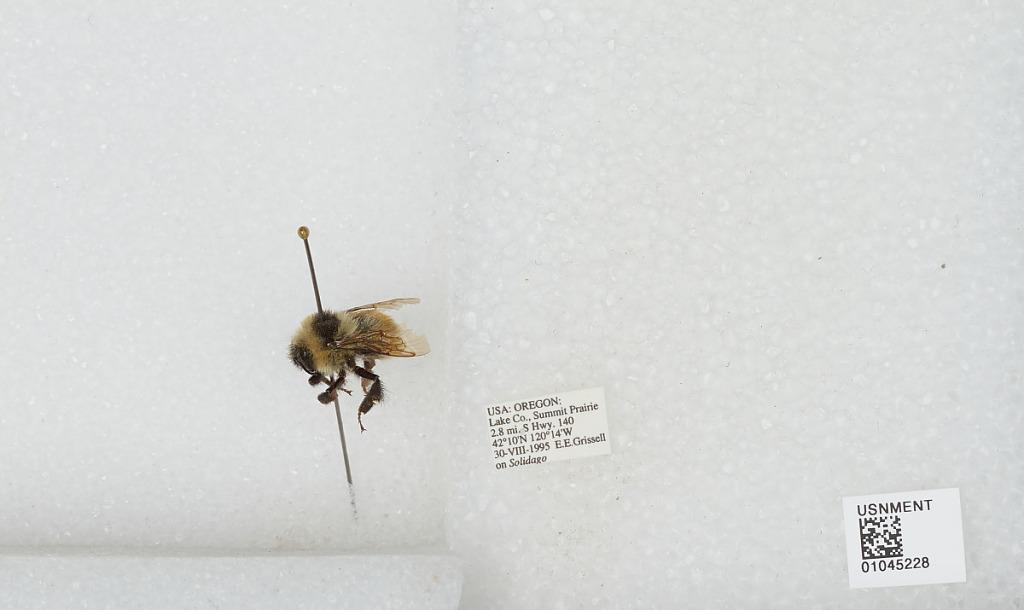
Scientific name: Bombus sp.
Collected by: E. Grissell
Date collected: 1995-8-30
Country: United States
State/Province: Oregon
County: Lake
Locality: Summit Prairie, 2.8 miles South of Highway 140
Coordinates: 42.1, -120.13